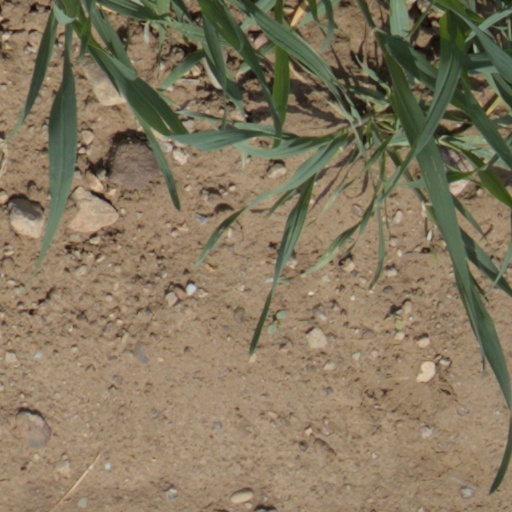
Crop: wheat